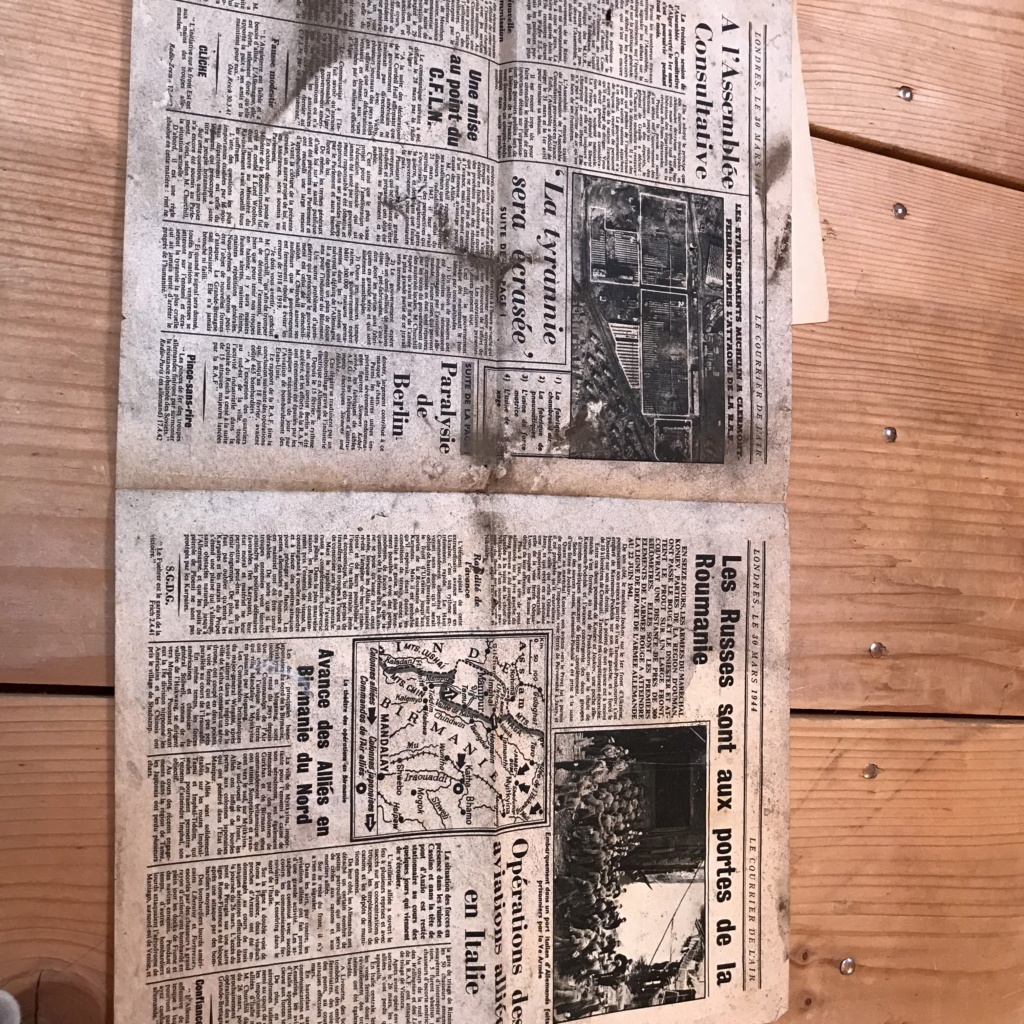
Waste category: paper